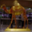
Label: camel